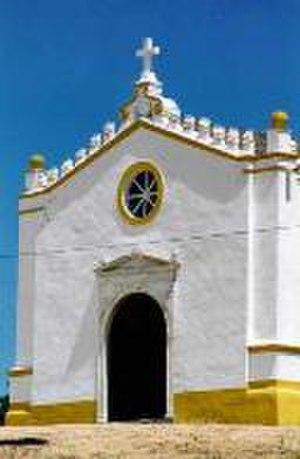
Monforte est une municipalité du district de Portalegre, au Portugal.